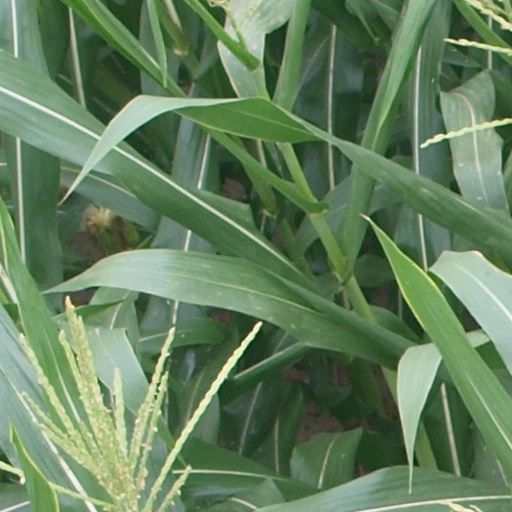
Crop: maize; corn